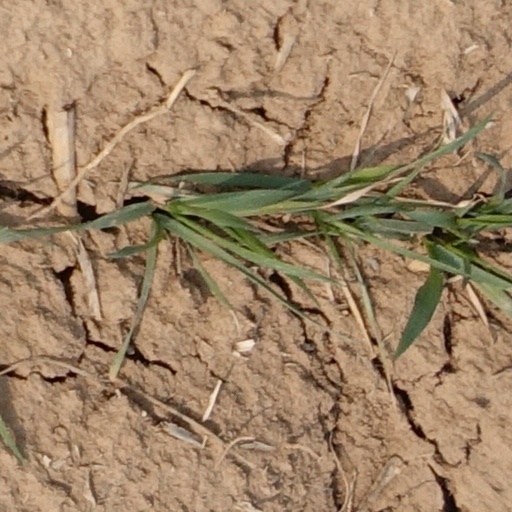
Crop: wheat